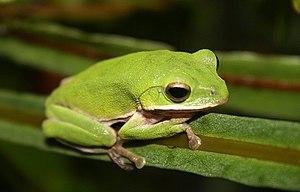
Rhacophorus arvalis est une espèce d'amphibiens de la famille des Rhacophoridae.